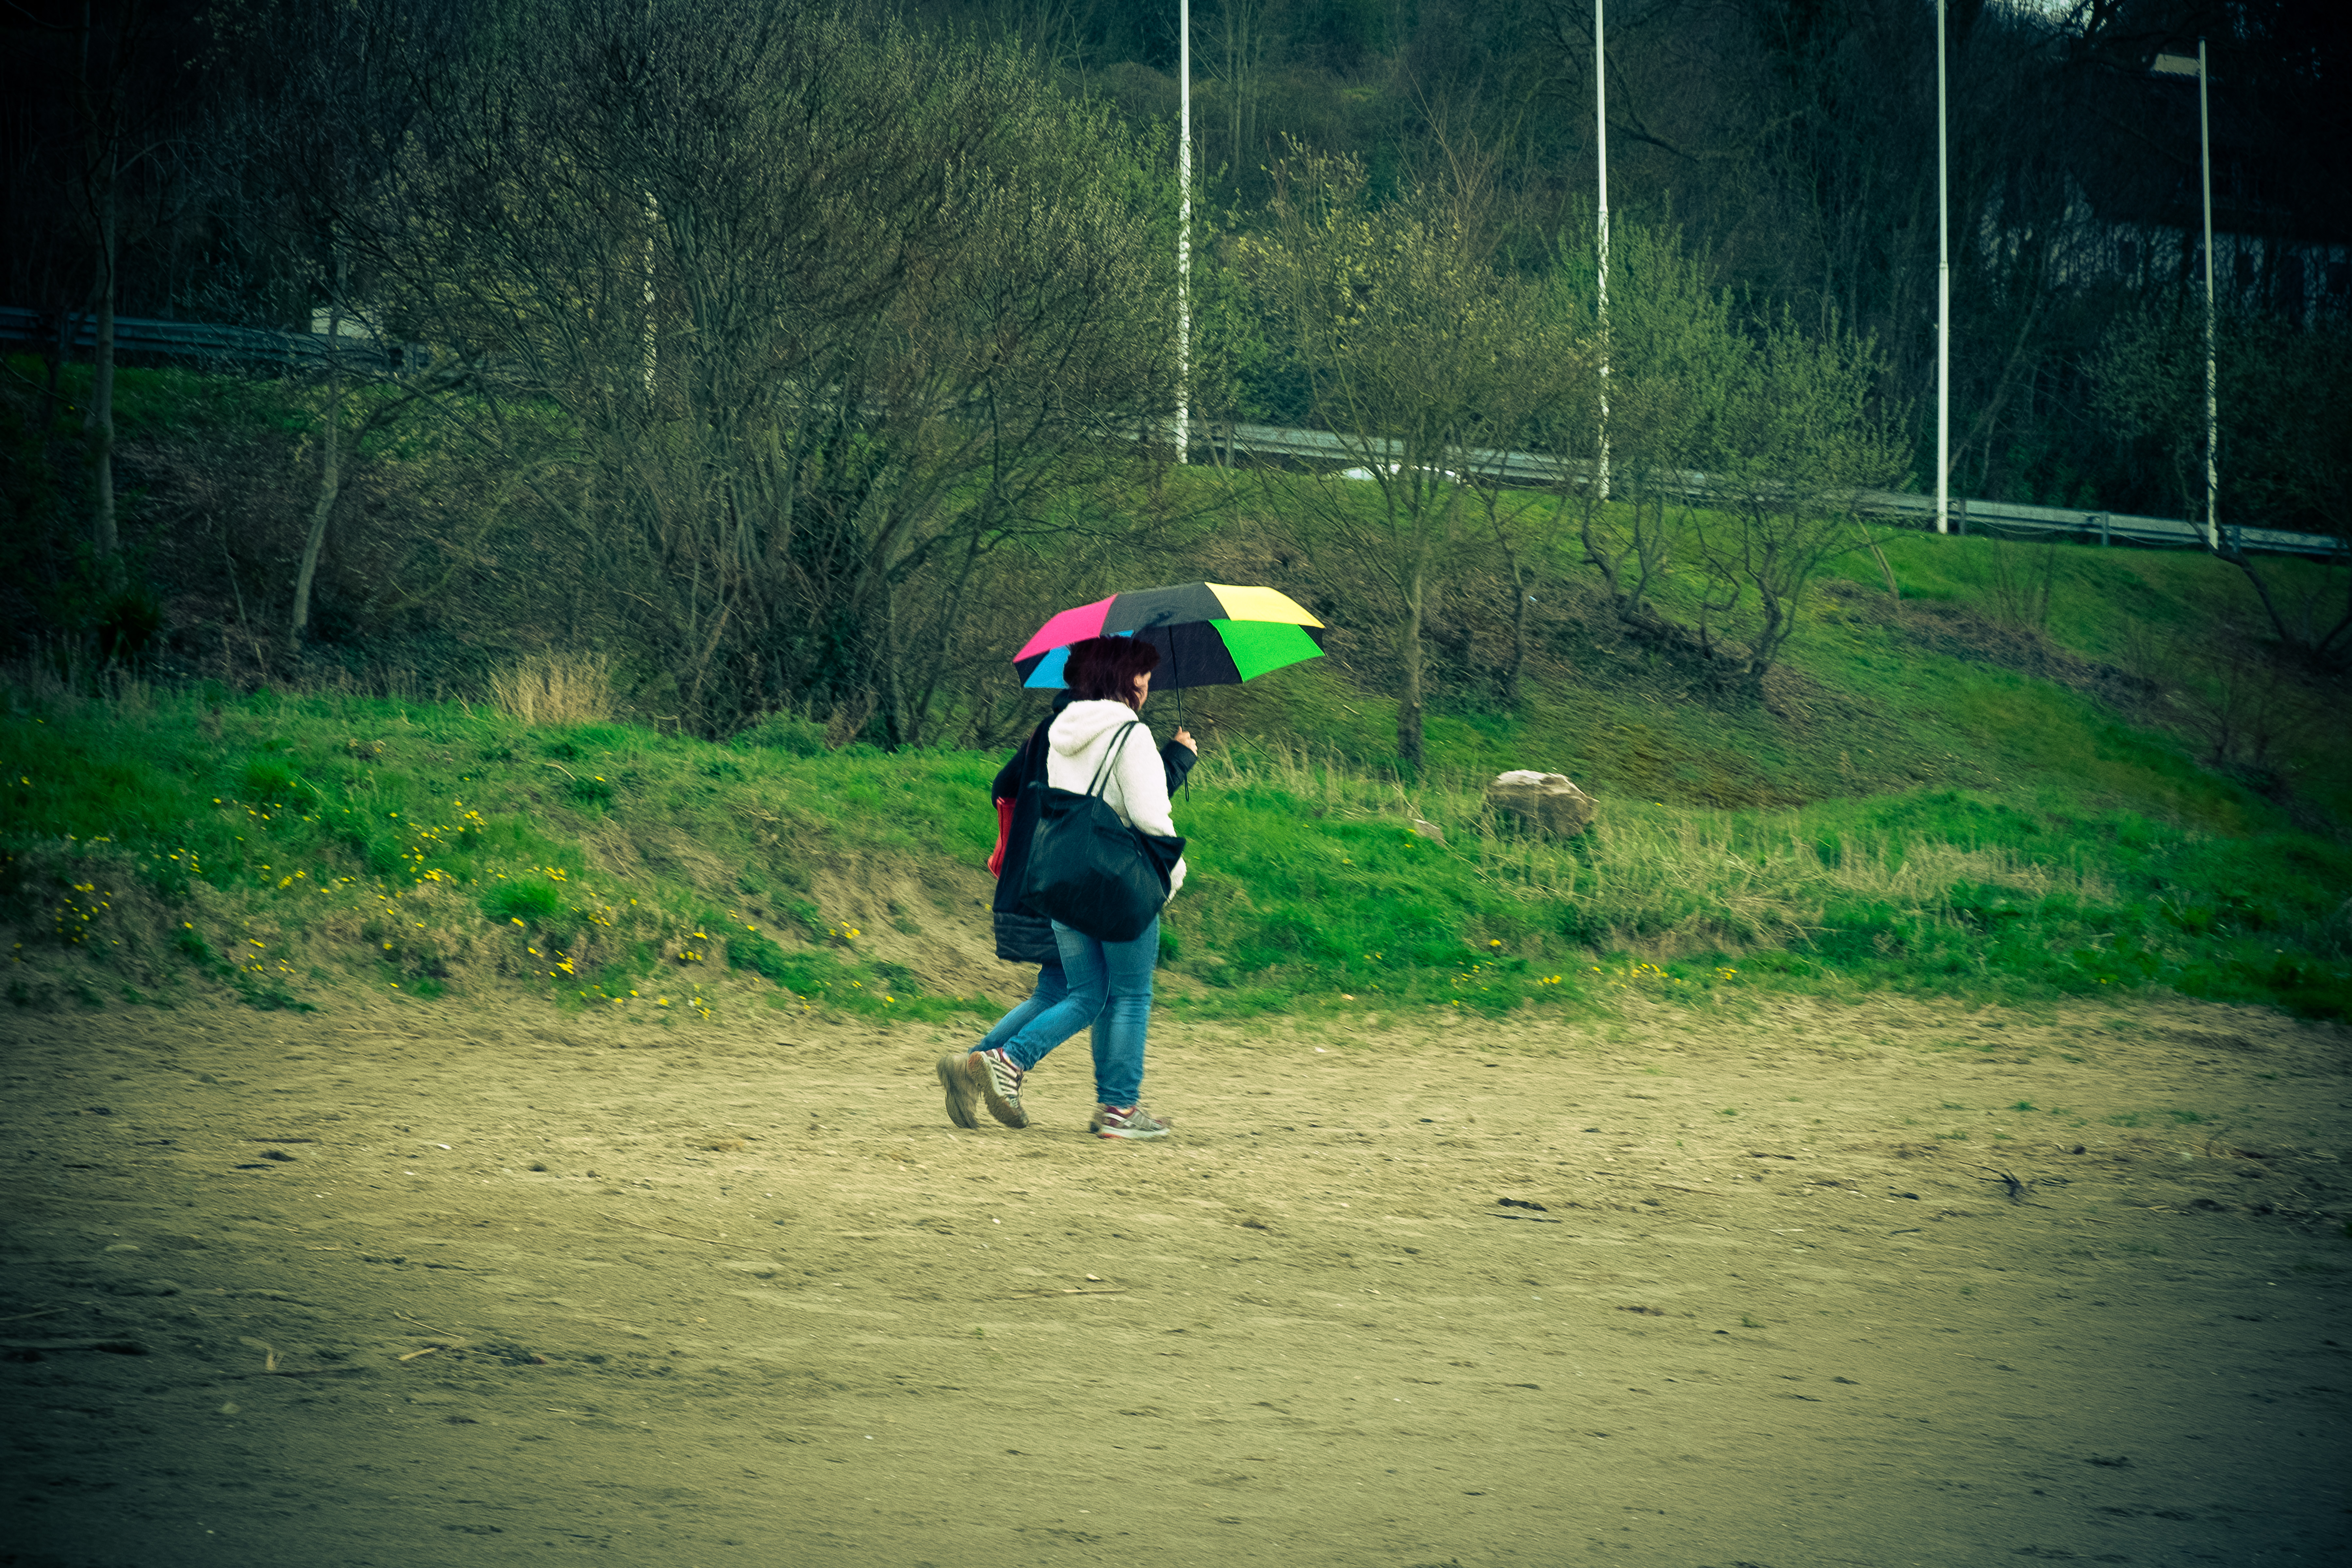
travel, france, fujifilm, green, sports, normandy, fuji, fujixt1, fujix, honfleur